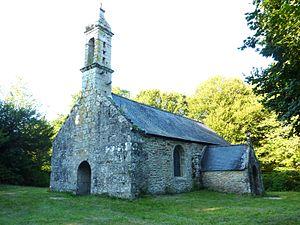
Plouyé
Plouyé [pluje] est une commune du canton du Huelgoat, dans le département du Finistère, dans la région Bretagne, en France.
Mathurin dit de Larchant, considéré comme saint dans l'Église catholique, était un prêtre de la fin du IIIᵉ siècle. Il est souvent fêté le 1ᵉʳ novembre, mais aussi le 3 novembre, notamment dans le diocèse de Meaux et dans tous les diocèses d'Île-de-France.